Answer in natural language. Which point is closer to the camera taking this photo, point B  or point C? Choose between the following options: C or B
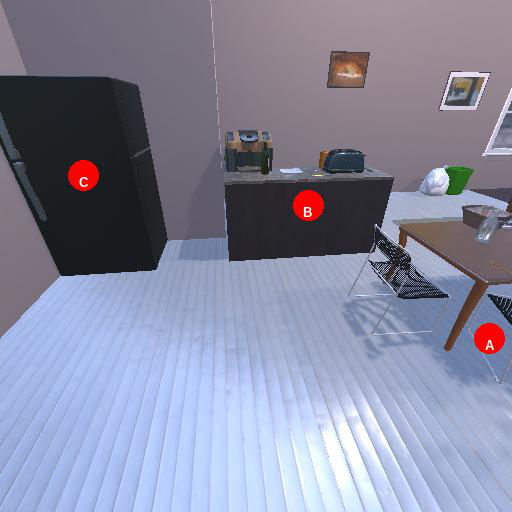
<answer>B</answer>